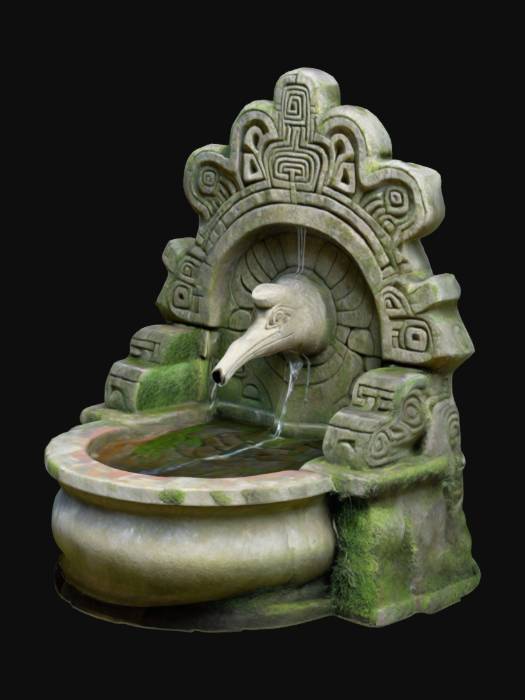
미적 점수 (1~10점): 8